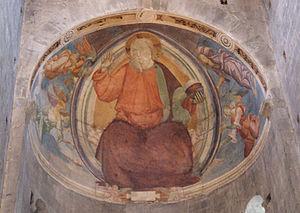
La pieve Sant'Andrea de Pistoia, est une église du VIIIᵉ siècle dédiée à l'apôtre saint André. La structure fait partie du diocèse de Pistoia.